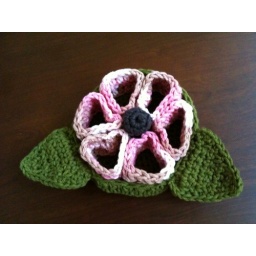
6 napkin rings cleverly stored in a flower shape.This pink one was made for my mom.